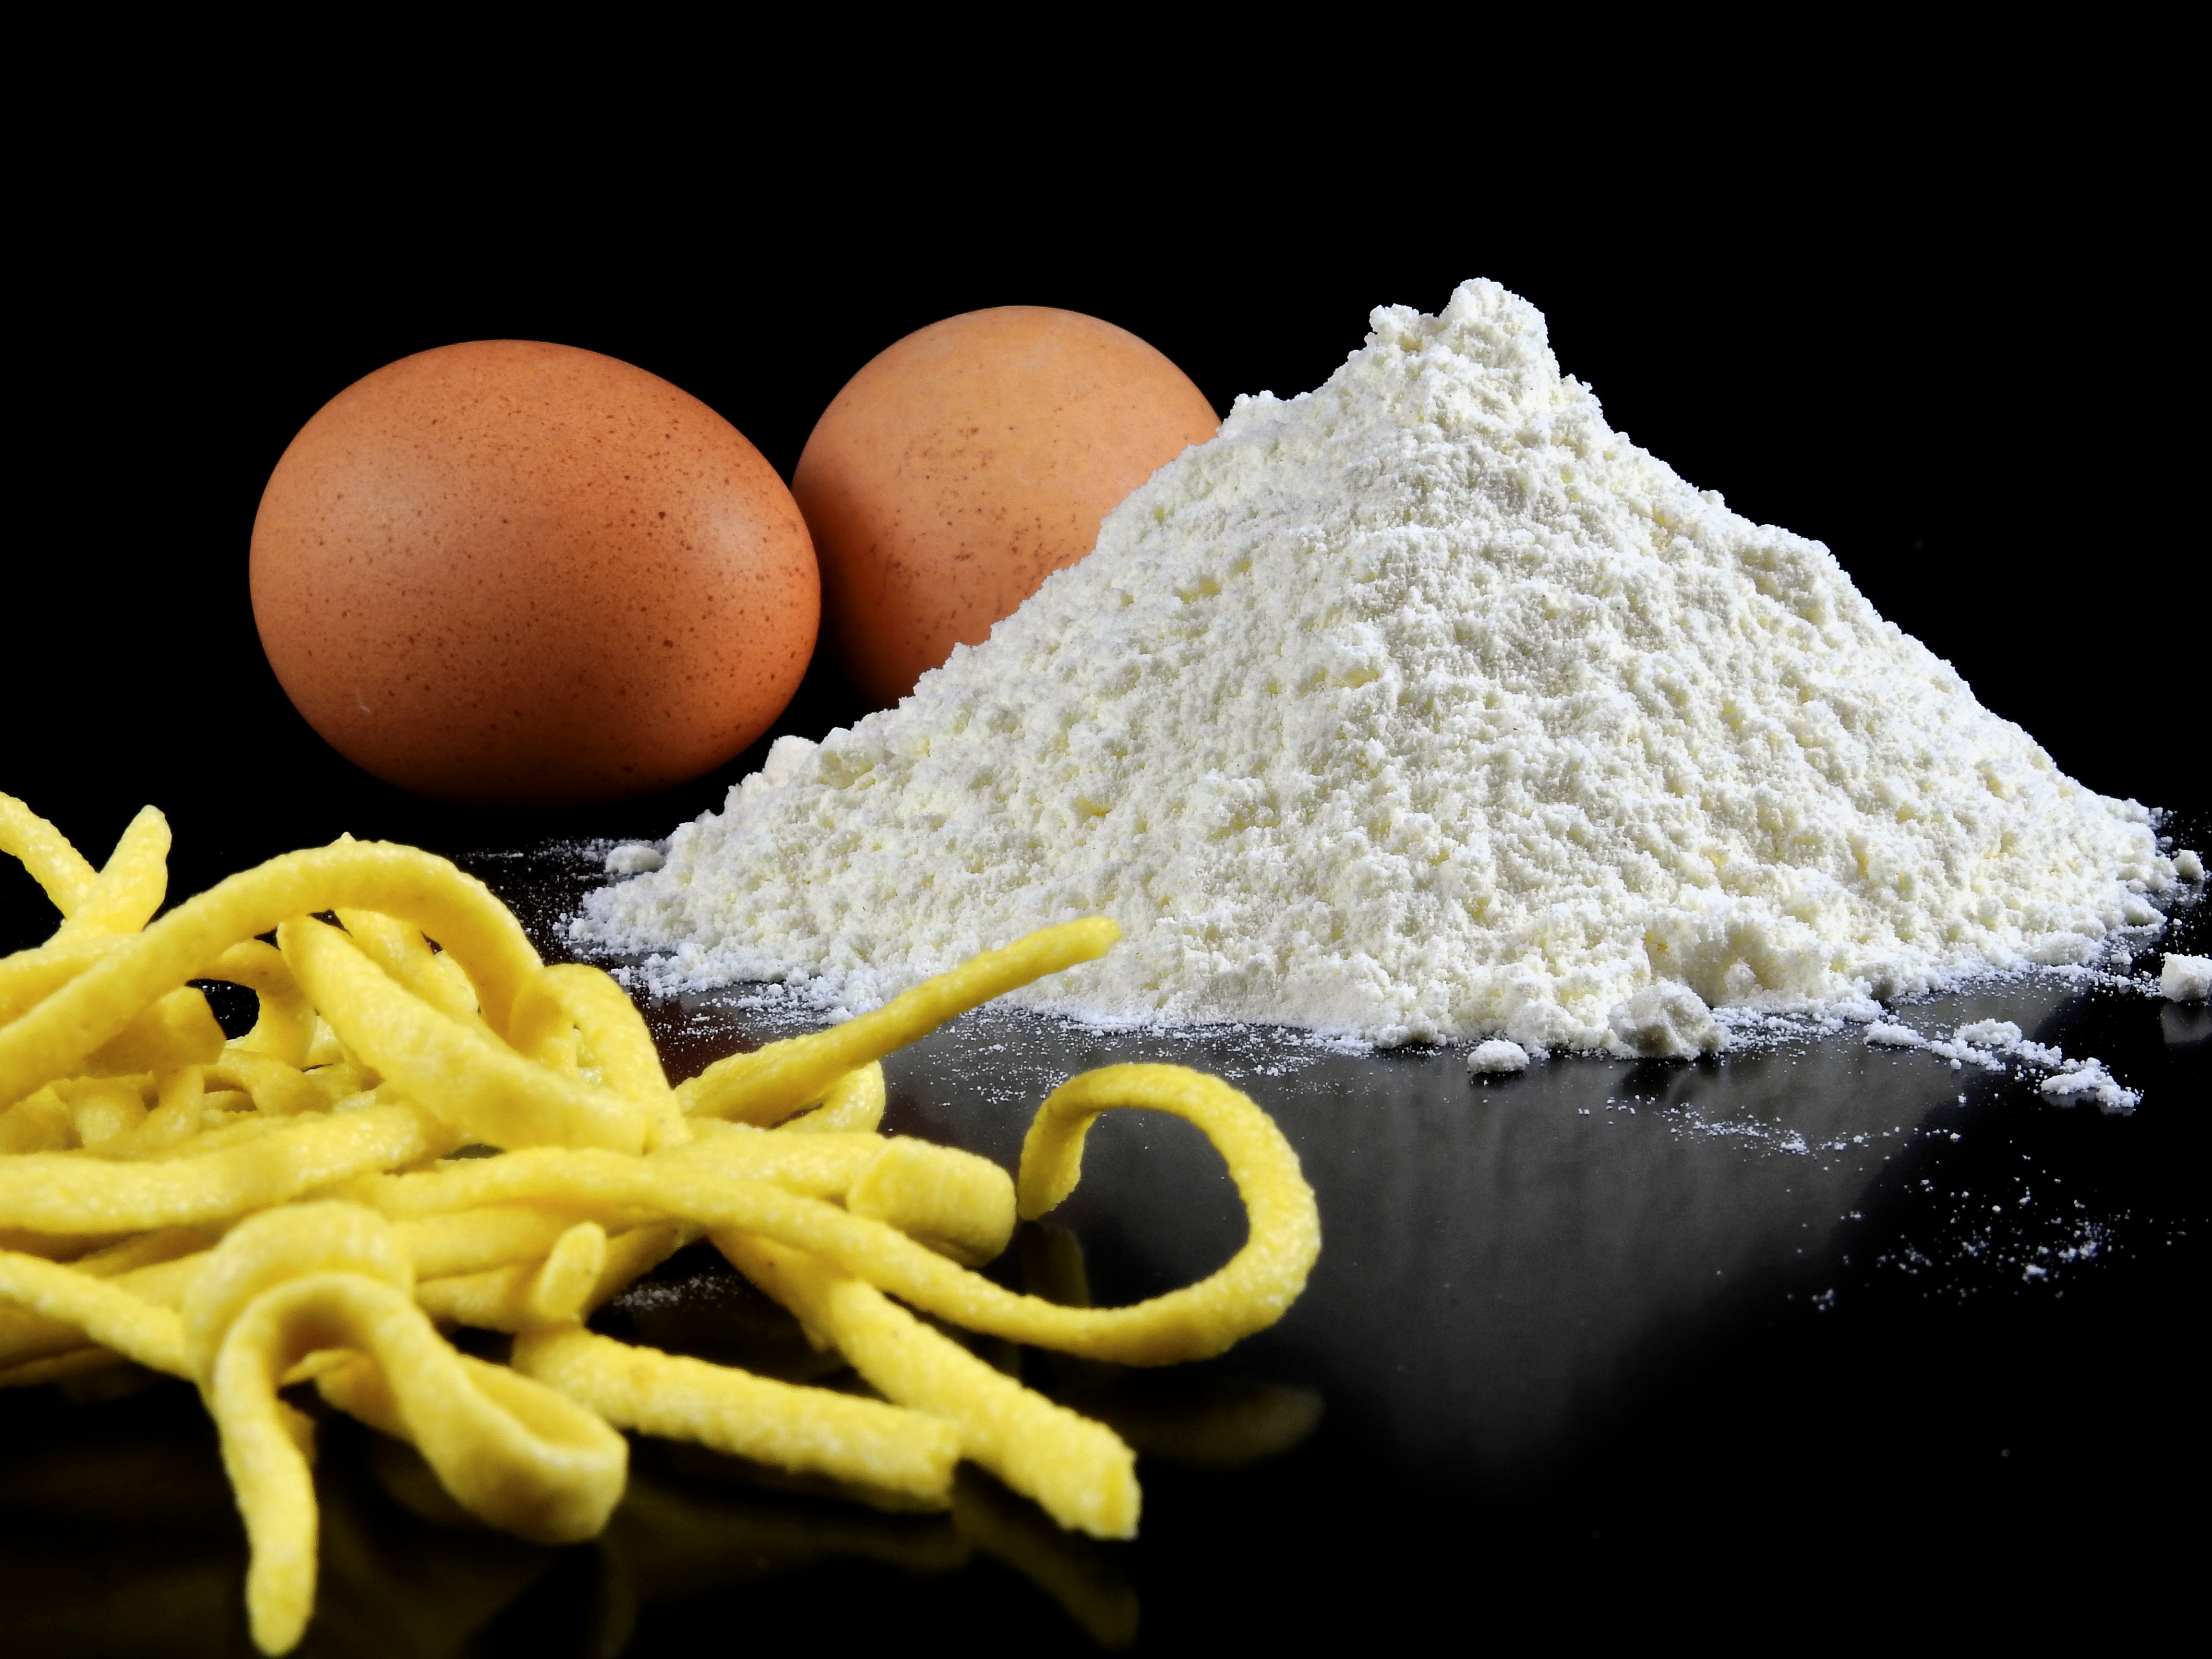
nature, bird, wheat, dish, food, powder, baking, eat, cuisine, chicken, shell, egg, poultry, hen, noodles, cereals, flour, flavor, hen's egg, eggshell, sp tzle